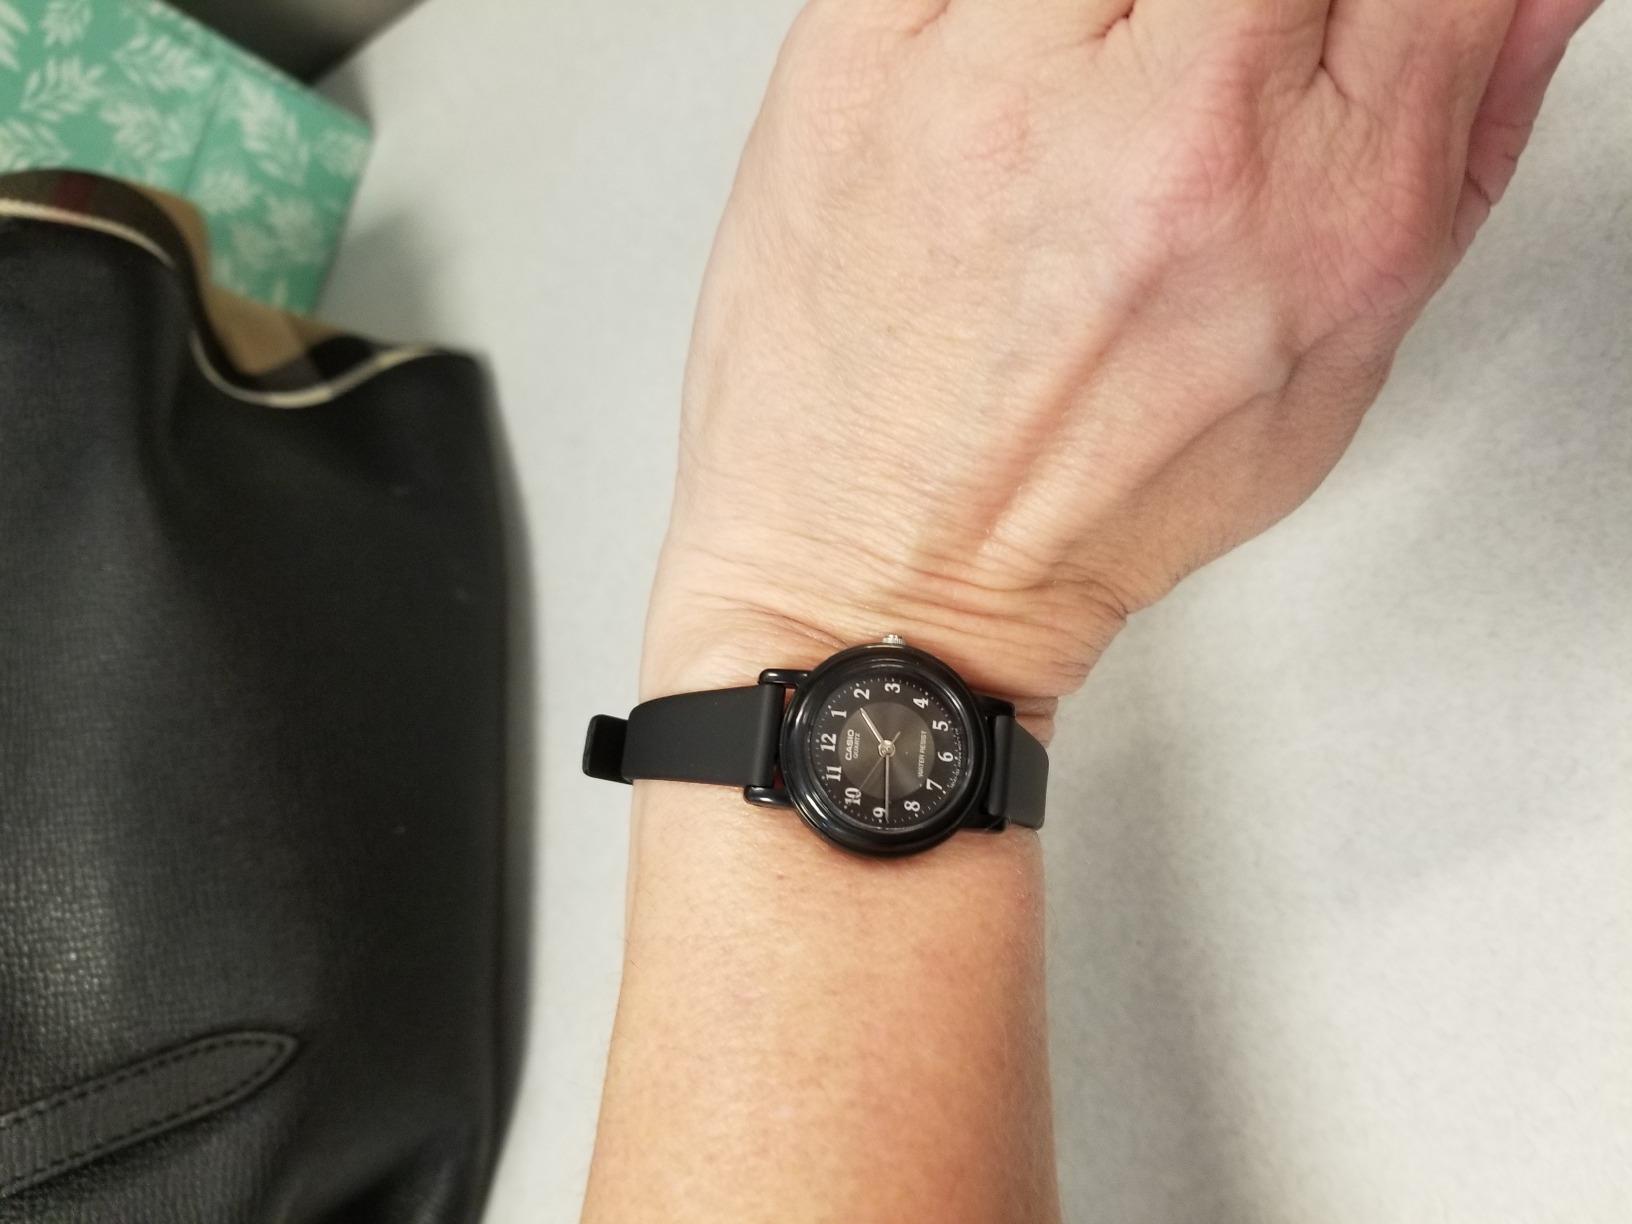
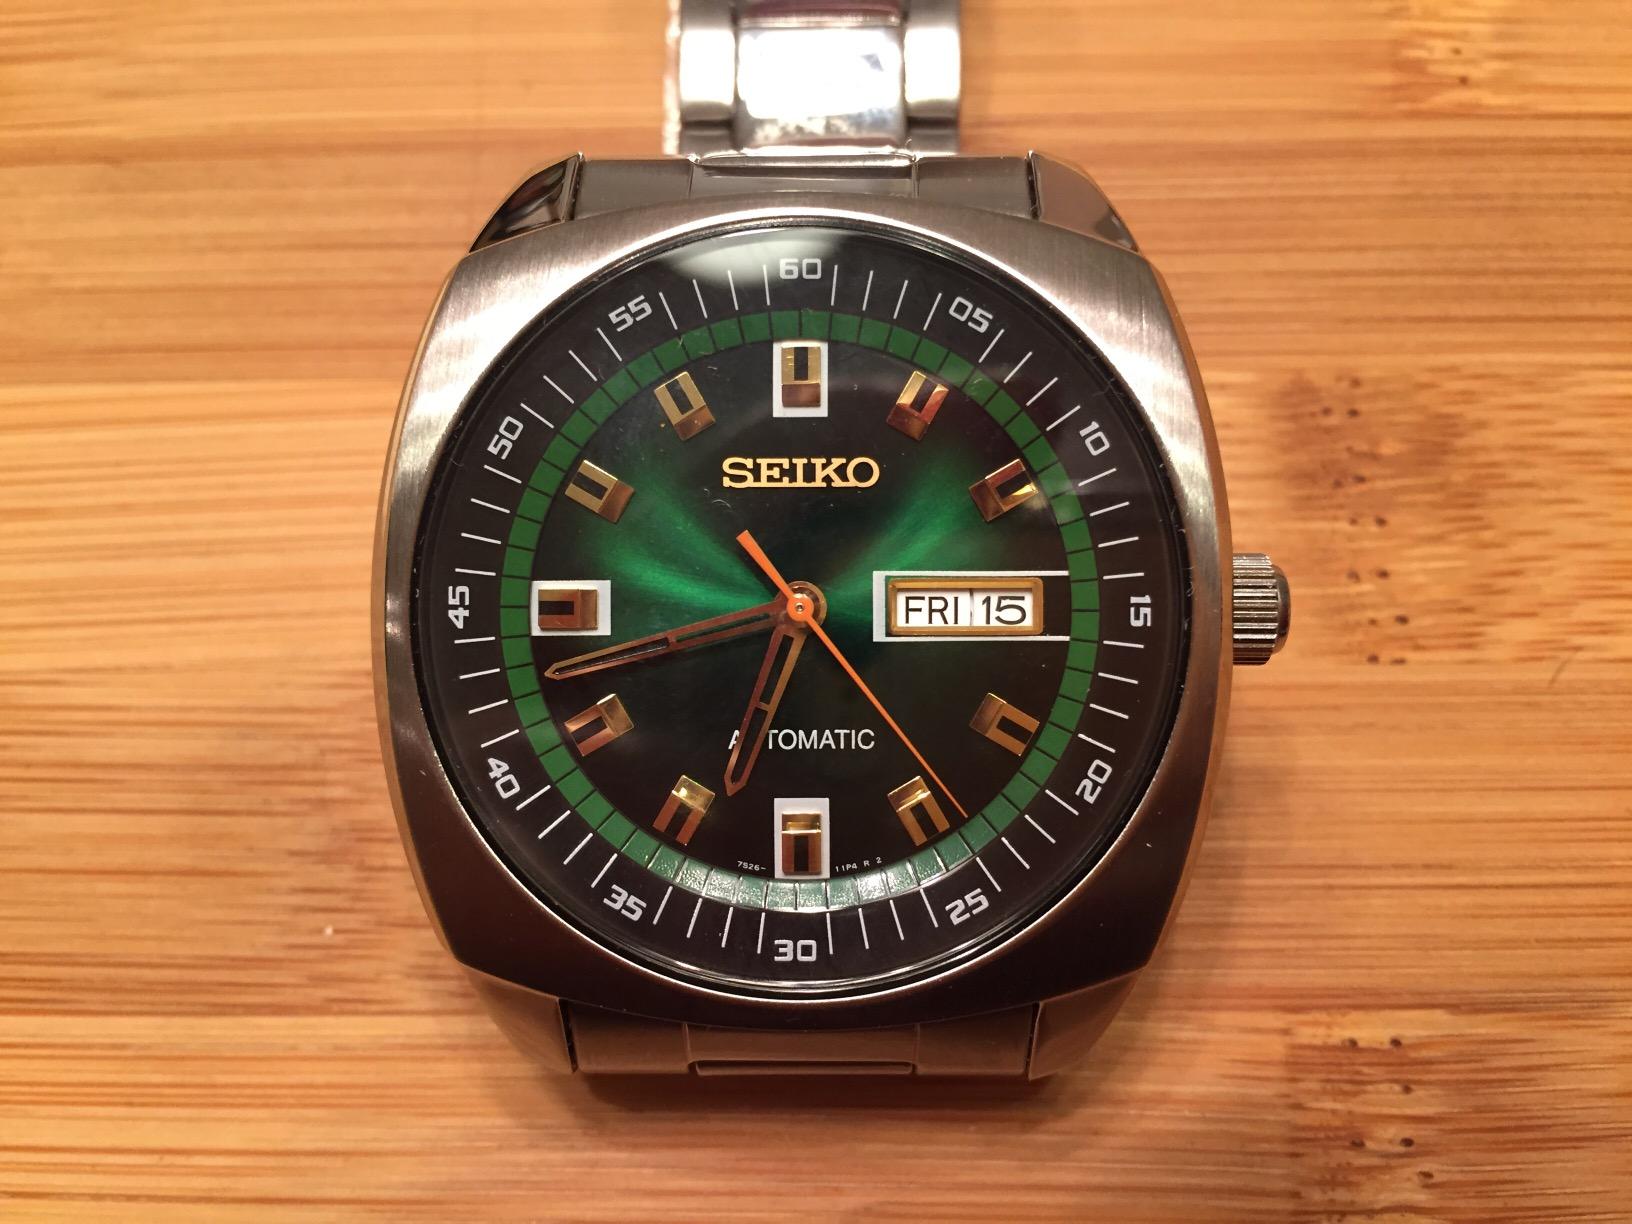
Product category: accessories_watch
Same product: no